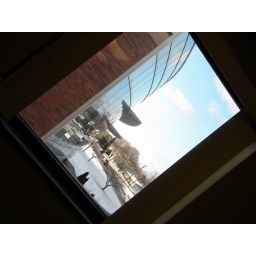
its sunny out side, the reflection of the glass windows complete the image in the background. and the out side pops out more